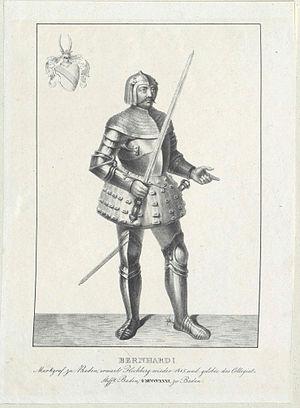
Bernard Iᵉʳ de Bade, né en 1364, décédé le 5 avril 1431 à Baden-Baden.